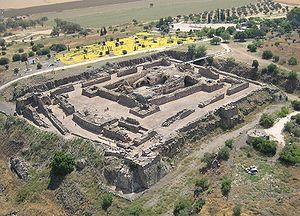
Kokhav ha Yarden est un site archéologique en Israël. Il est situé à l’extrémité orientale du plateau d’Issachar, en bordure de la Basse Galilée. On y trouve des vestiges archéologiques de différentes époques, dont les ruines d’une ancienne localité juive, les ruines d’un village arabe et le reste d’une magnifique forteresse de l’époque des Croisades, la forteresse de Belvoir. Il fait aujourd’hui partie des Parcs Nationaux d’Israël.
Un château concentrique est un château avec deux ou trois murs d'enceinte successifs, les murs intérieurs étant plus hauts que les murs extérieurs.